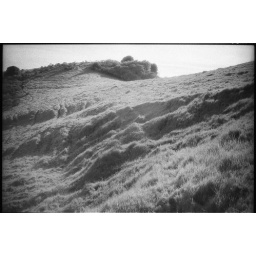
I spy a girl in a white dress